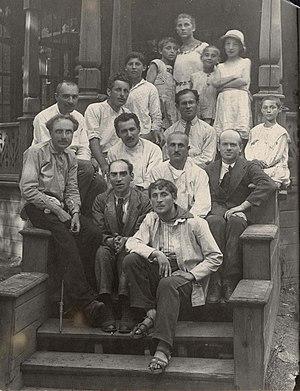
Pinkhas Mendelevitch Kaganovitch fut l'un des plus importants écrivains yiddish d'Union soviétique. Il fut aussi philosophe, traducteur et critique. Il a signé toutes ses œuvres du pseudonyme de Der Nister, en yiddish דער נסתּר, c'est-dire « Le Secret, Le Caché ».